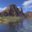
Label: mountain